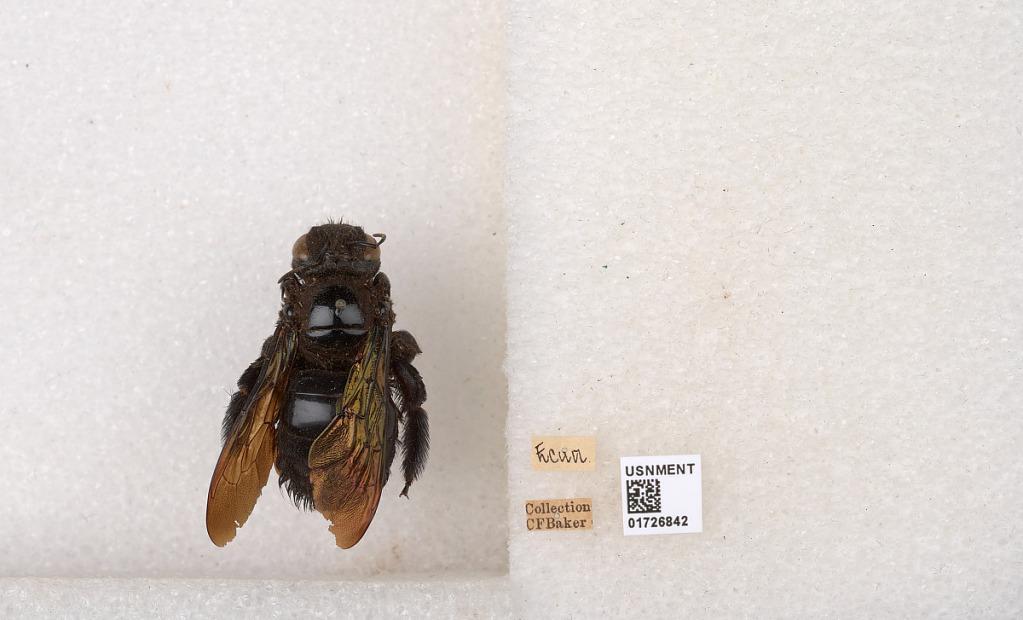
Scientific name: Xylocopa (Neoxylocopa) frontalis (Olivier)
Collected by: C. Baker
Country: Ecuador
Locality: Ecua